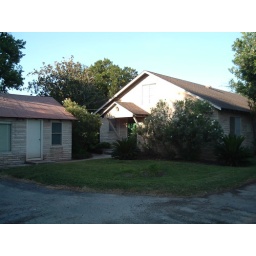
Here you can see the back door of the house. I'm standing by the carport pictured in a previous slide.